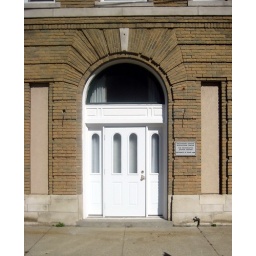
It looks like the put a house door in this nice old building. I love the brickwork around the door.